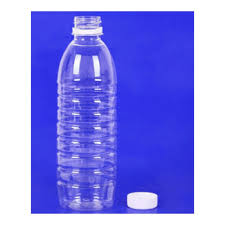
Waste category: plastic